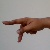
The image shows a hand gesture representing the letter 'P' in Indian Sign Language.